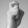
ASL letter: X